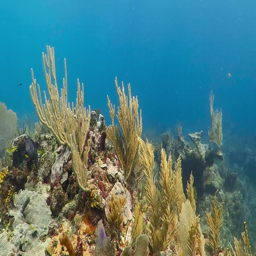
tropical underwater coral rich reef .